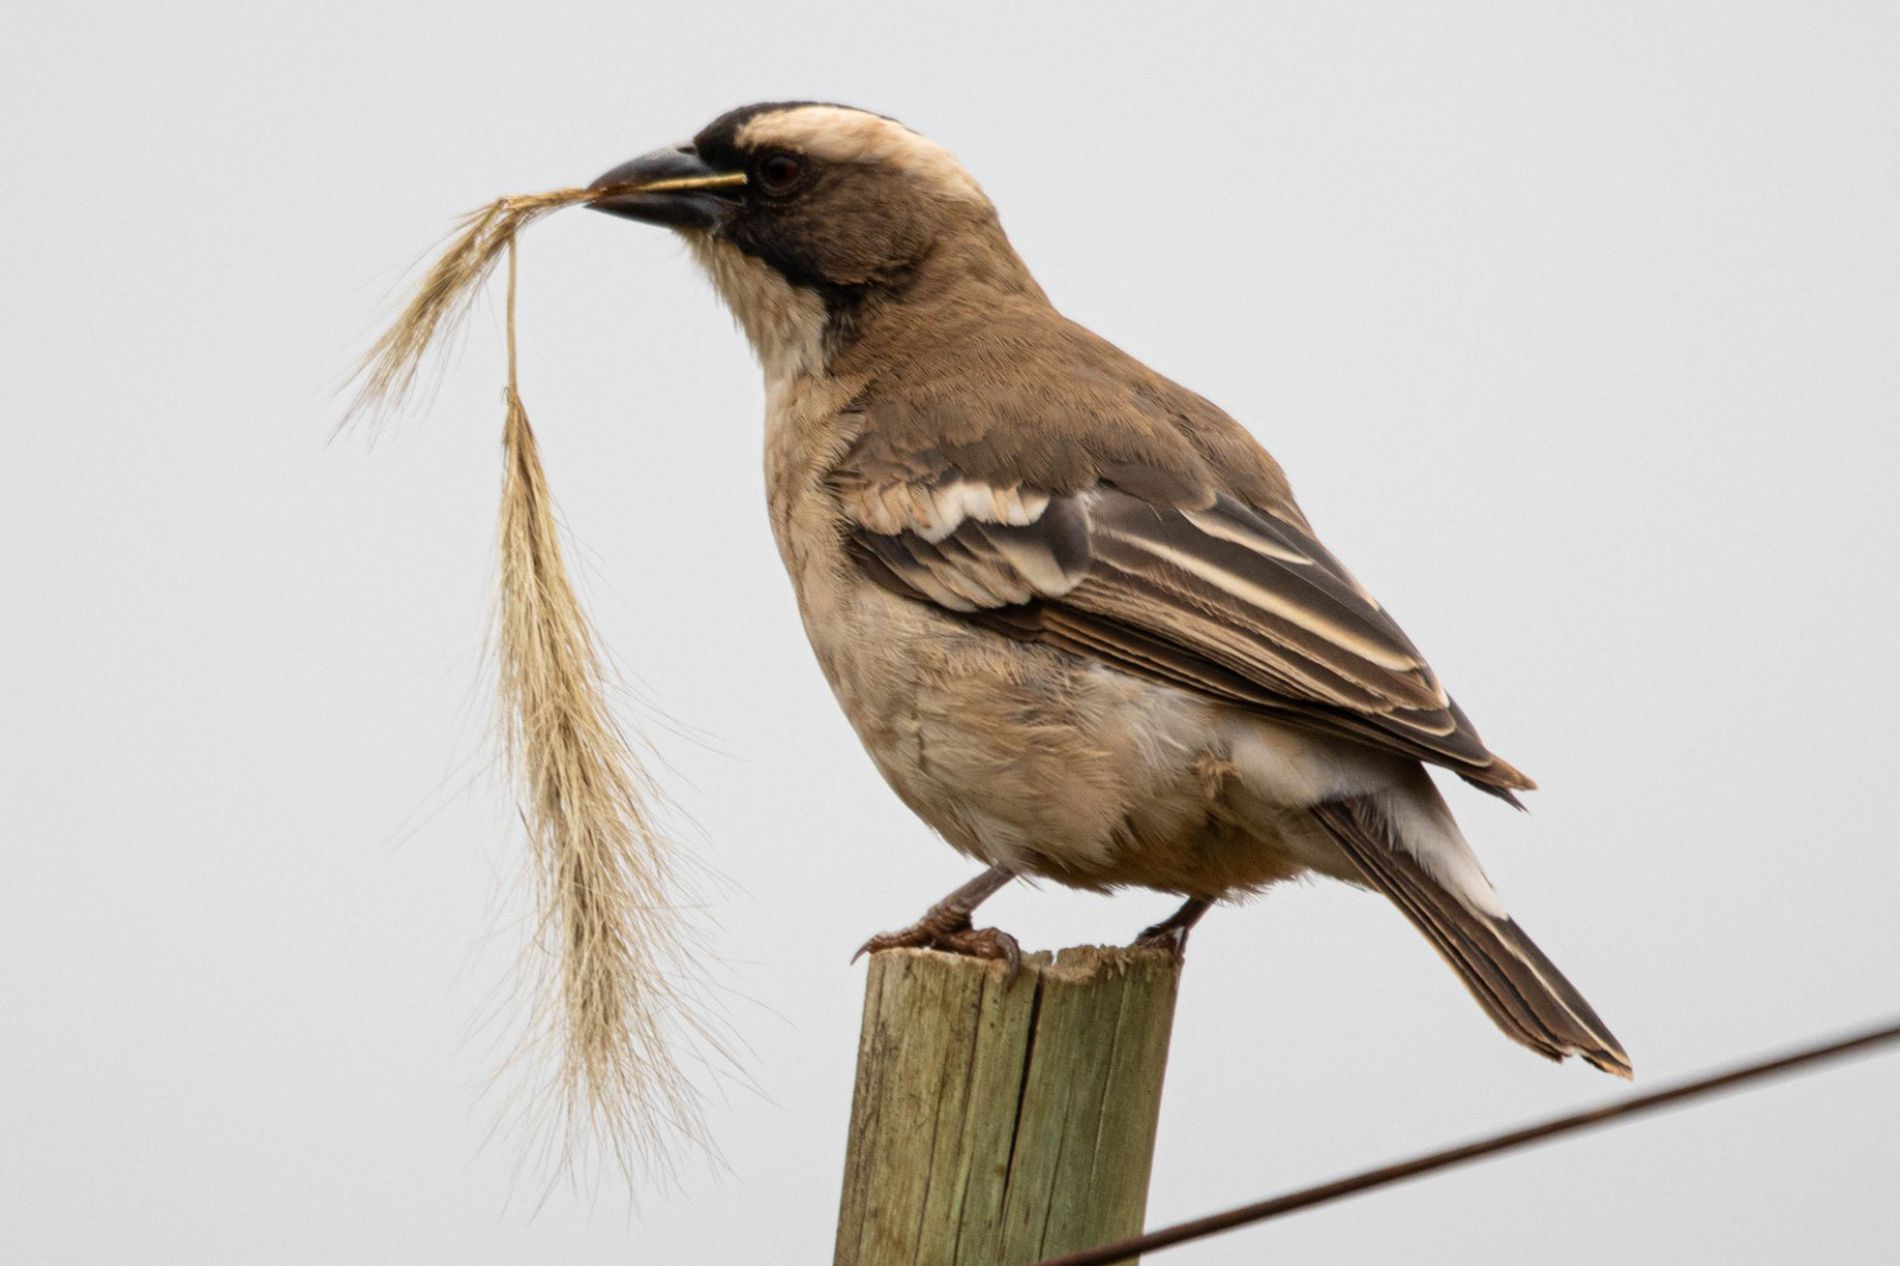
sparrow's catch
A white browed sparrow-weaver perched gracefully on a rough wooden branch, clutching a stem of vulpia grass delicately in its beak. The bird’s signature white eyebrow stripe contrasts against its soft brown and white plumage, while the blurred natural background highlights the scene's simplicity and focus on the small moment of wildlife behavior.
wildlife close up photography portrait of eye level, in a color palette of earthy browns, soft whites, pale greens, muted grey tones creating a serene glimpse into the daily rhythm of nature, where even the smallest gestures hold quiet significance. the overall mode is calm, observant and natural.
Labels: Animal, Bird, Finch, Anthus, Sparrow, Beak, Jay, Wren, Vulpia, sparrow weaver, wooden perch, blurred background